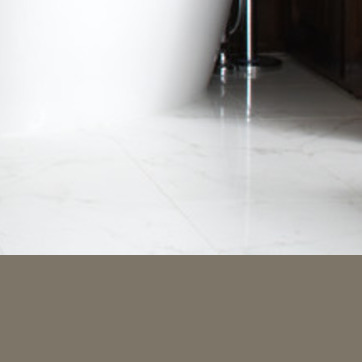
Material: tile